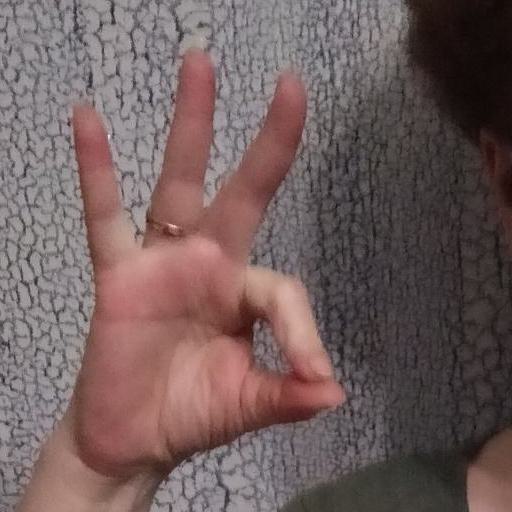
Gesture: ok